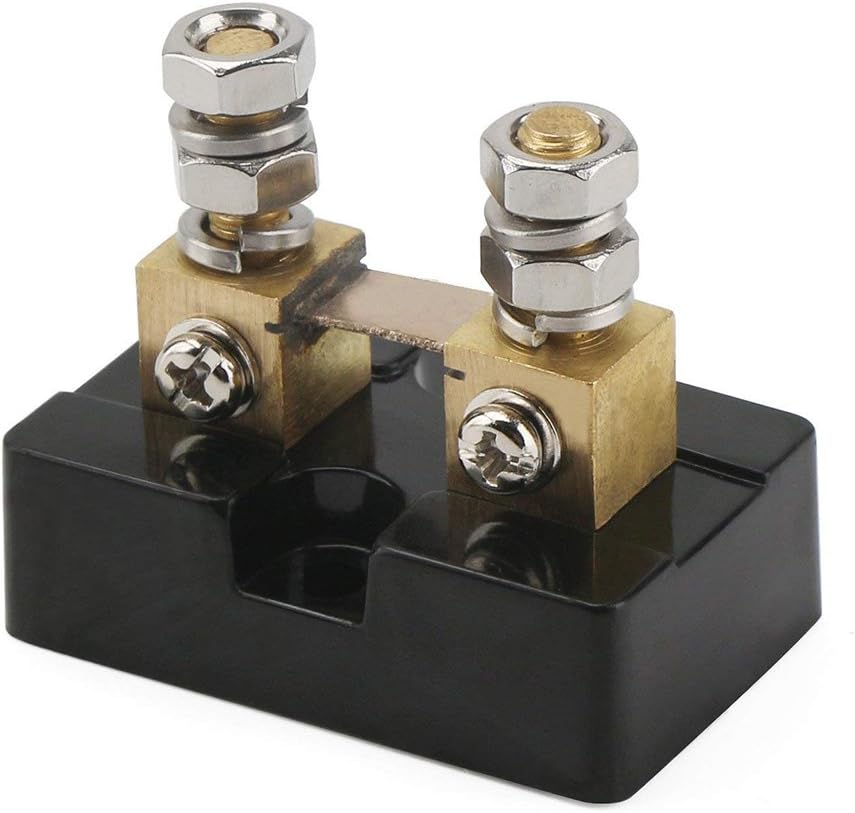
BestTong DC 50A 50mV Current Meter Shunt, High Accuracy Electrical Current Shunt Resistor Kit, Metal DC Ammeter Shunt for Automotive Ampere Current Testing
Category: Tools & Home Improvement
Product Features: Product name: 50A 50mV shunt Accuracy: + / - 0.5% Working temperature: -40 to +60℃, relative humidity: less than or equal to 95% (35℃) Over-load ability: rated current 120%, 2 hours Voltage drop: 50mV Temperature rise with load: When the change of temperature tends to be stable, if rated current is below 50A, the temperature will be not higher than 80℃;  if rated current is above 50A, the temperature will be not higher than 120℃.  Note: It is not allowed to connect an artificial contact resistance between the primary circuit (or copper) and the connection of the shunt. The secondary sampling point cannot be sampled form the non-sampling point. It is not recommended that the practical used current over the 80% of rated current (for a long time).  Package Includes:1PCS 50A/50mV shunt
Features: Module: 50A 50mV shunt; Accuracy level: 0.5; Voltage drop: 50mV | Working temperature: -40 to +60℃, relative humidity: less than or equal to 95% (35℃). When the change of temperature tends to be stable, if rated current is below 50A, the temperature will be not higher than 80℃; if rated current is above 50A, the temperature will be not higher than 120℃ | Over-load ability: rated current 120%, 2 hours. However, it is not recommended that the practical used current over the 80% of rated current (for a long time) | Adopting strong and tough metal material, shunt resistor kit is painted, which can avoid corrosion and can be used for a long time | Shunt is consisted of manganese copper sheet and copper joint. There are two groups of connection terminals: the outside one is electric potential terminal, which is connected to power supply; the internal one is connected to the measuring meter